History of early Tunisia

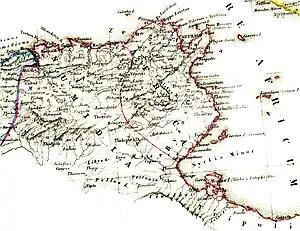
Numidia (Massyli & east Masaesyli).

During these centuries, Berbers of the western regions actively traded and intermingled with Phoenicians, who founded Carthage and its many trading stations. The name 'Libyphoenician' was then coined for the cultural and ethnic mix surrounding Punic settlements, particularly Carthage. Political skills and civic arrangements encountered in Carthage, as well as material culture, such as farming techniques, were adopted by the Berbers for their own use. In the 4th century, Berber kingdoms are referenced, e.g., the ancient historian Diodorus Siculus evidently mentions the Libyo-Berber king Aelymas, a neighbor to the south of Carthage, who dealt with the invader Agathocles (361-289), a Greek ruler from Sicily. Berbers here operated independently of Carthage.